Armenia, Colombia

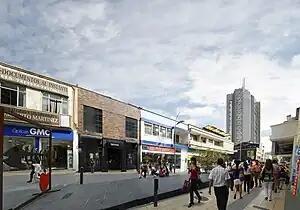
Outdoor mall Cielos Abiertos in Armenia

The city of Armenia is located 290 kilometers west of Bogotá at a height of 1,483 m. Geographical coordinates are the following: 4.3270° north latitude 75.4120° west longitude.